Douglas A-4 Skyhawk

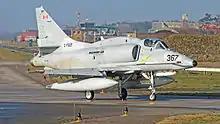
Discovery Air A-4

During the 1982 Falklands War, Argentina deployed 48 Skyhawks (26 A-4B, 12 A-4C and 10 A-4Q aircraft). Armed with unguided bombs and lacking any electronic or missile self-defense, the Skyhawk could not effectively dogfight with Fleet Air Arm (FAA) British Aerospace Sea Harriers. Despite this, Argentine Air Force Skyhawks conducted numerous bombing missions against Royal Navy vessels, sinking the Type 42 destroyer and inflicted a variety of damage on several others: Type 21 frigate (subsequently sunk during attempted disposal of unexploded bombs), RFA "Sir Galahad" (subsequently scuttled as a war grave), Type 42 , , Type 22 frigate , and RFA "Sir Tristram".